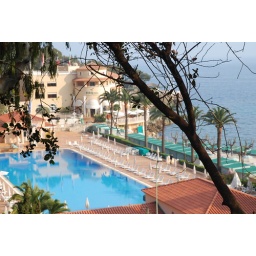
Monte Carlo Beach Hotel through the trees from the road beside the Monte Carlo Country Club